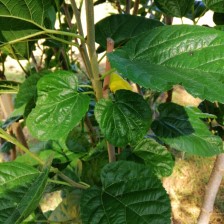
Variety: BlackAustralia